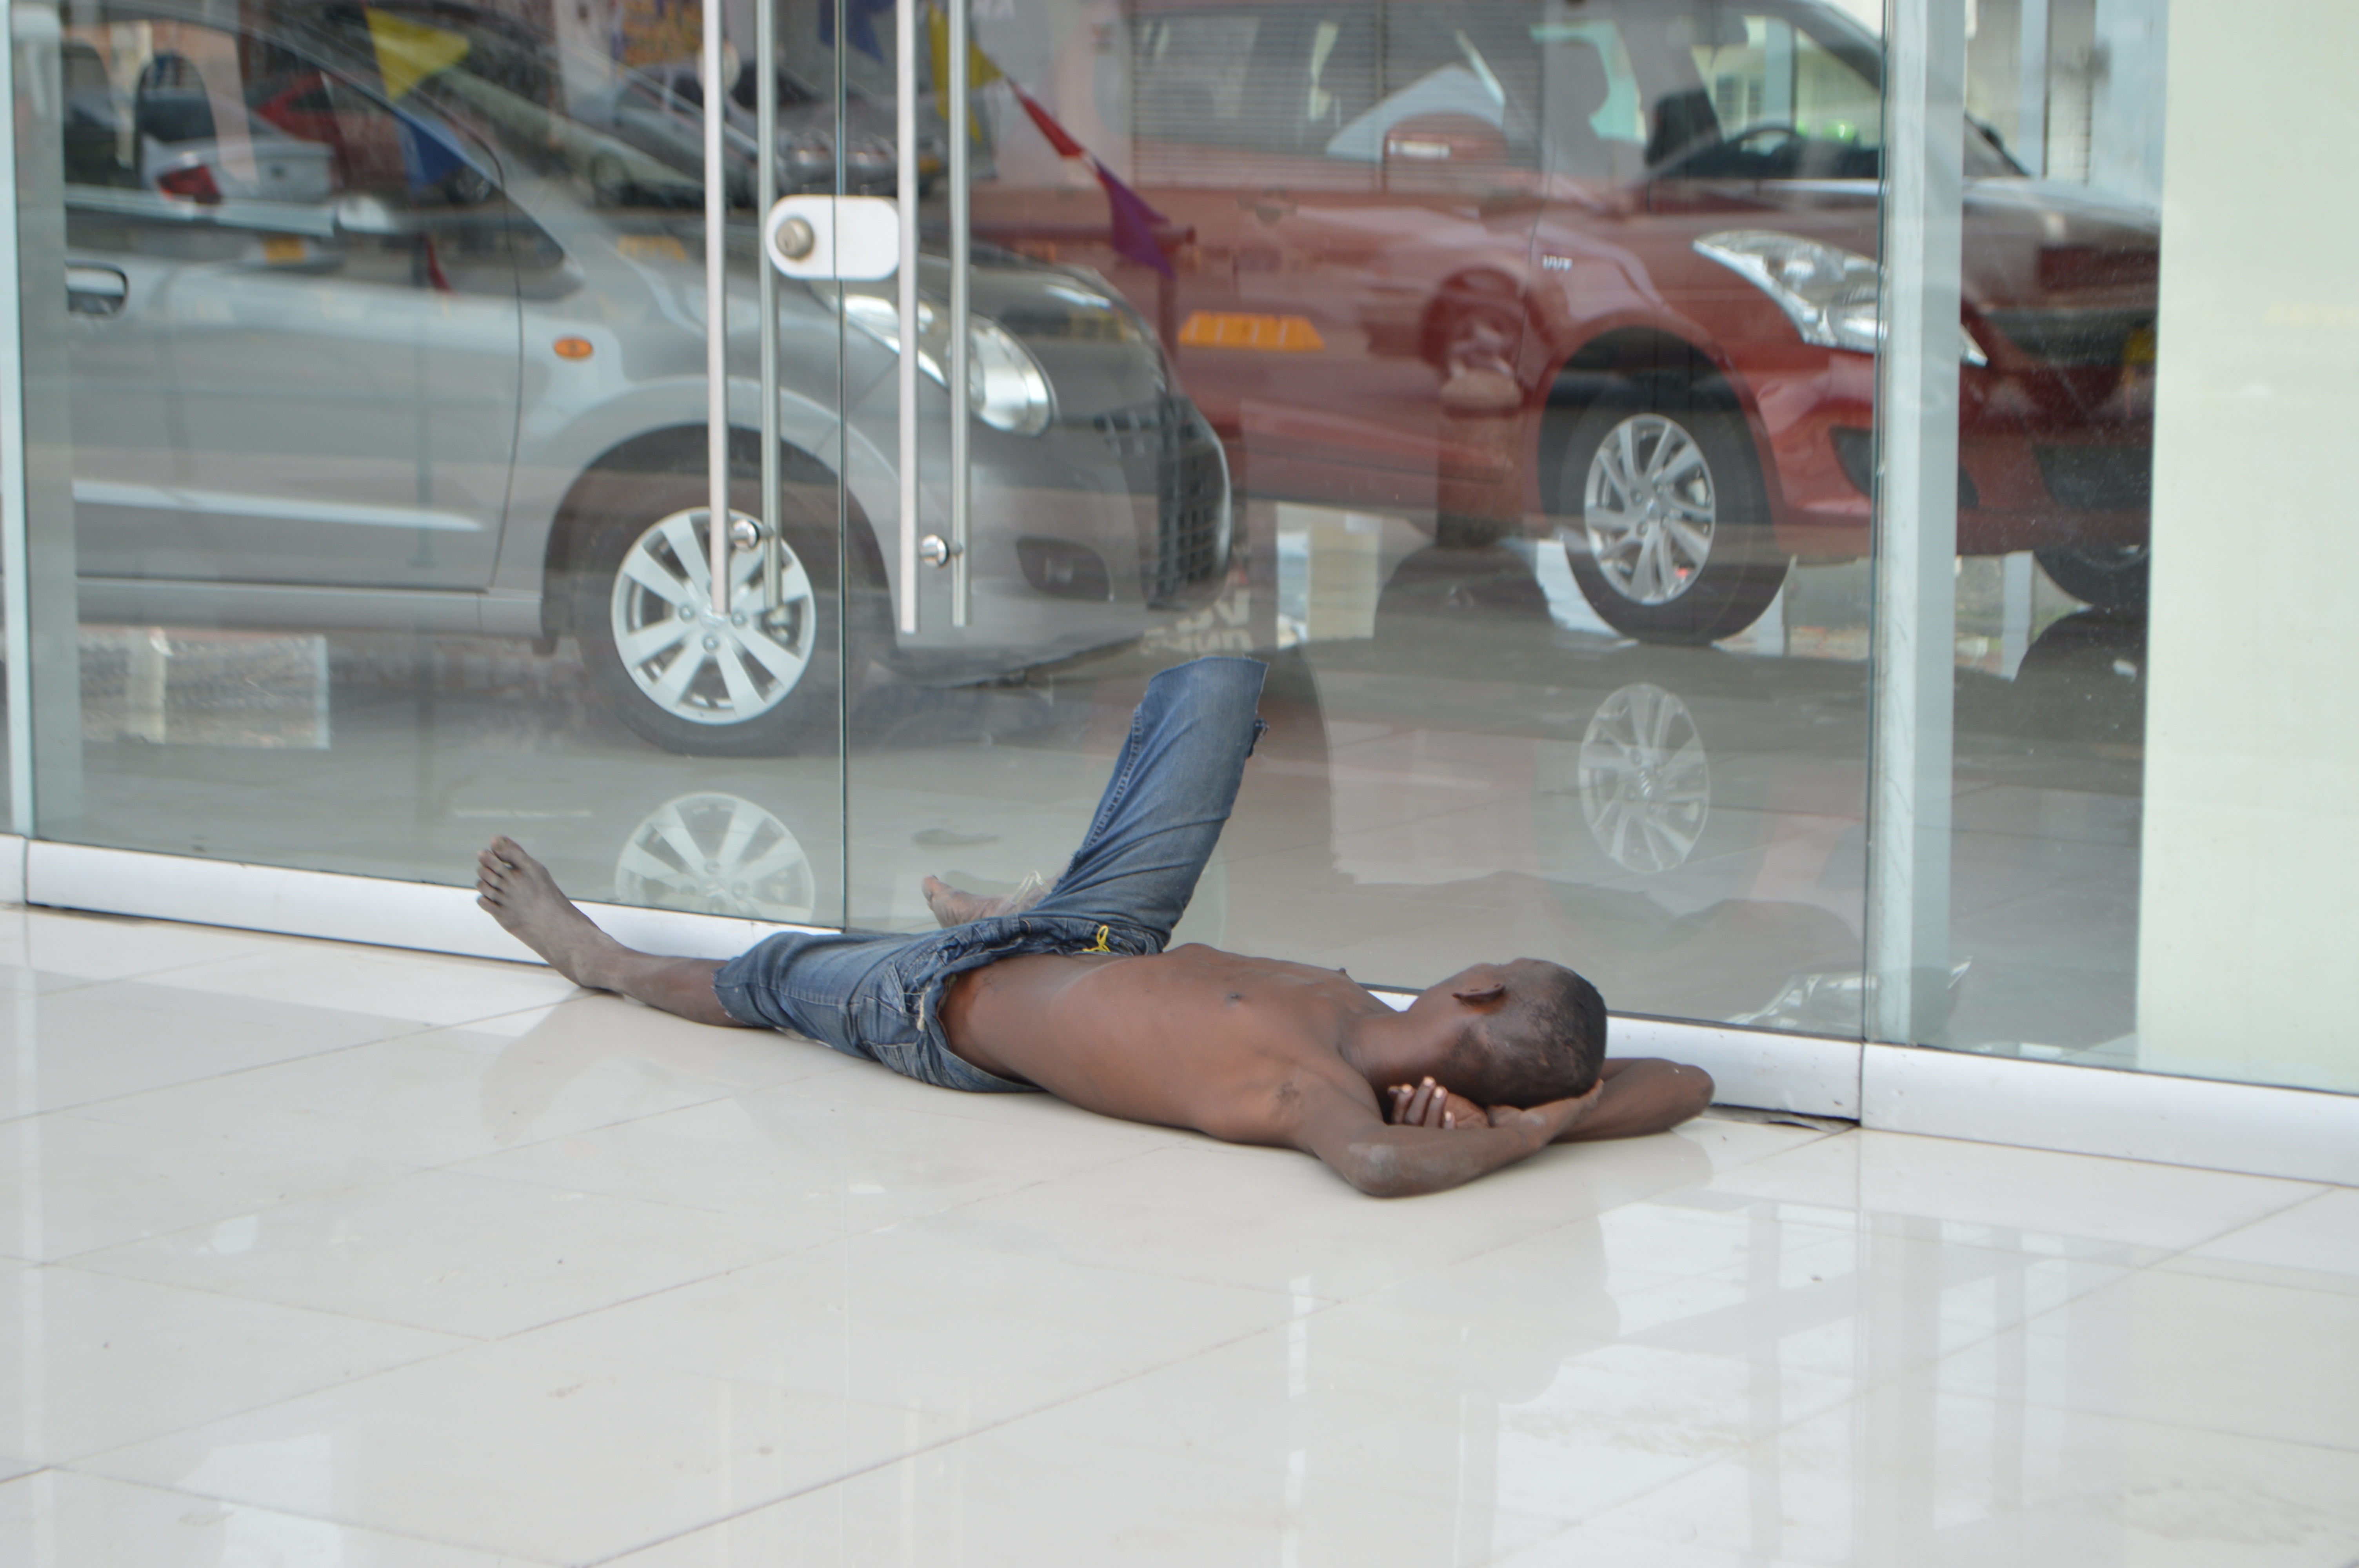
leg, homeless, sleep, poverty, dreams, colombia, cartagena, outdoores, bolivar, human positions